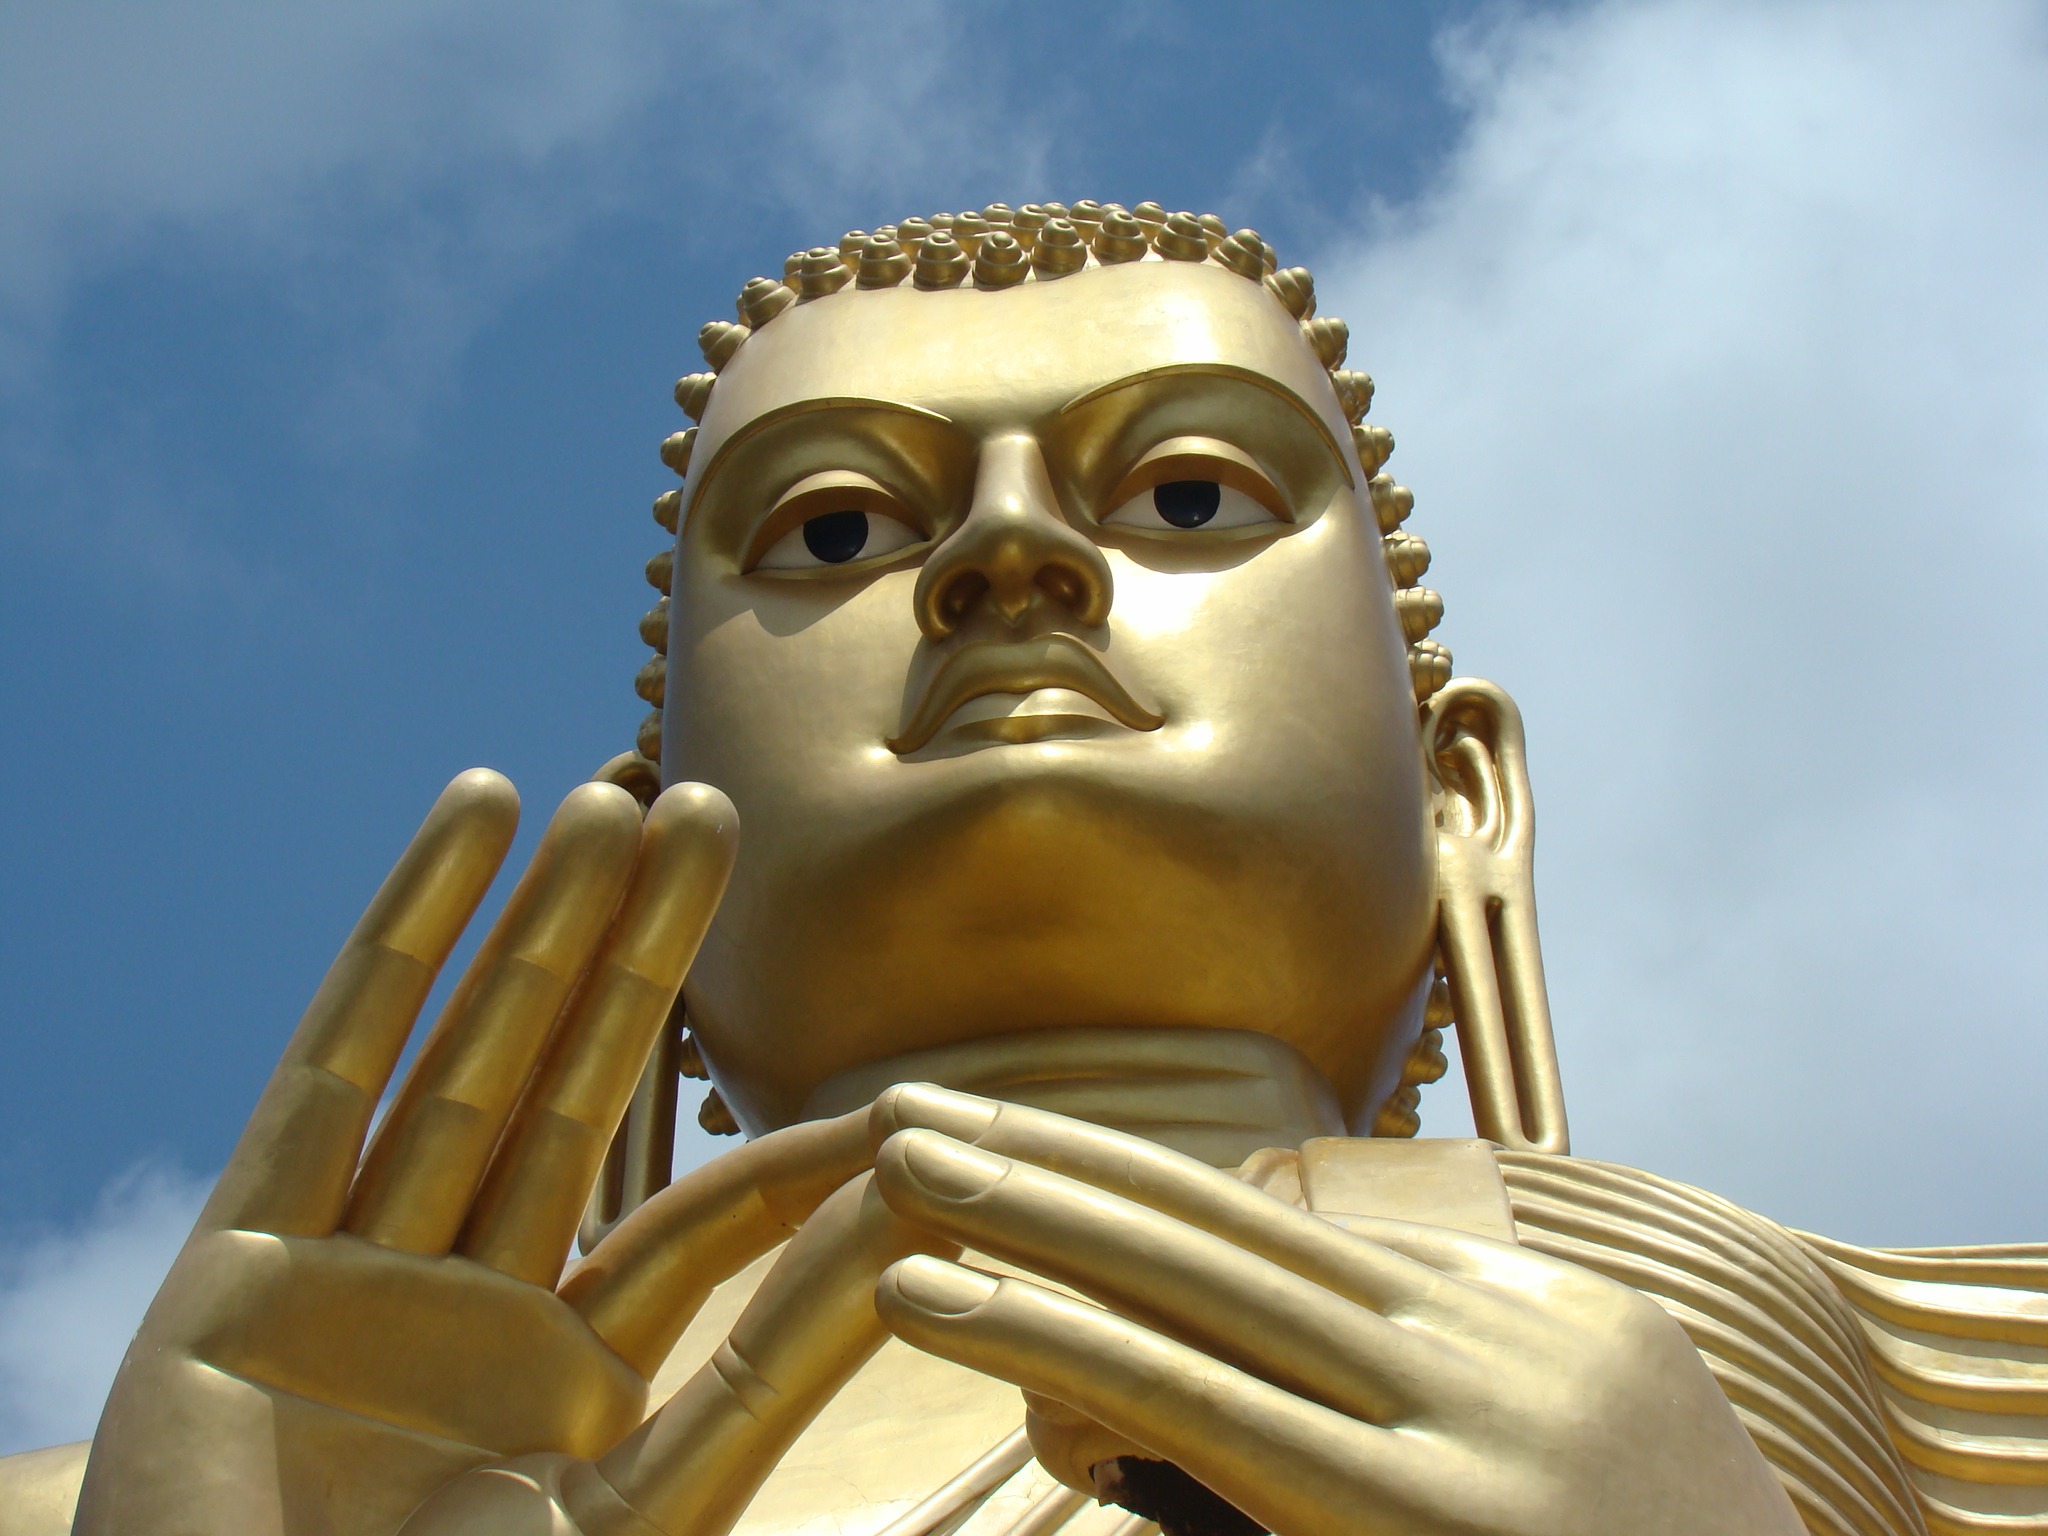
monument, statue, buddhism, zen, close up, sculpture, art, meditation, temple, monastery, head, buddha, carving, gautama buddha, ancient history